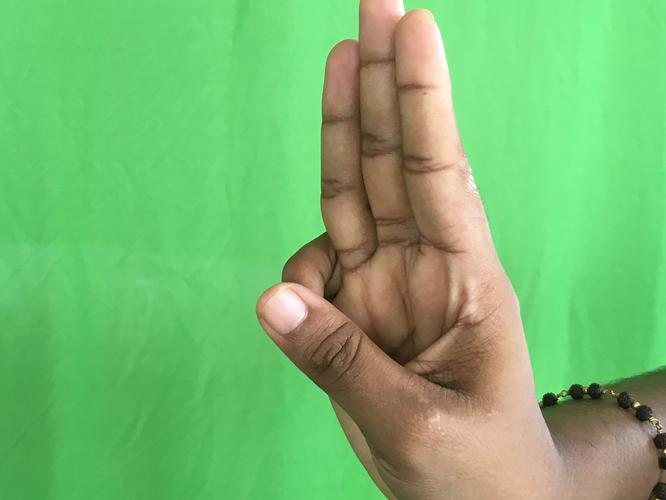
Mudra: Trishulam
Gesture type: single_hand